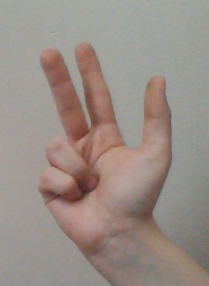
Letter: al